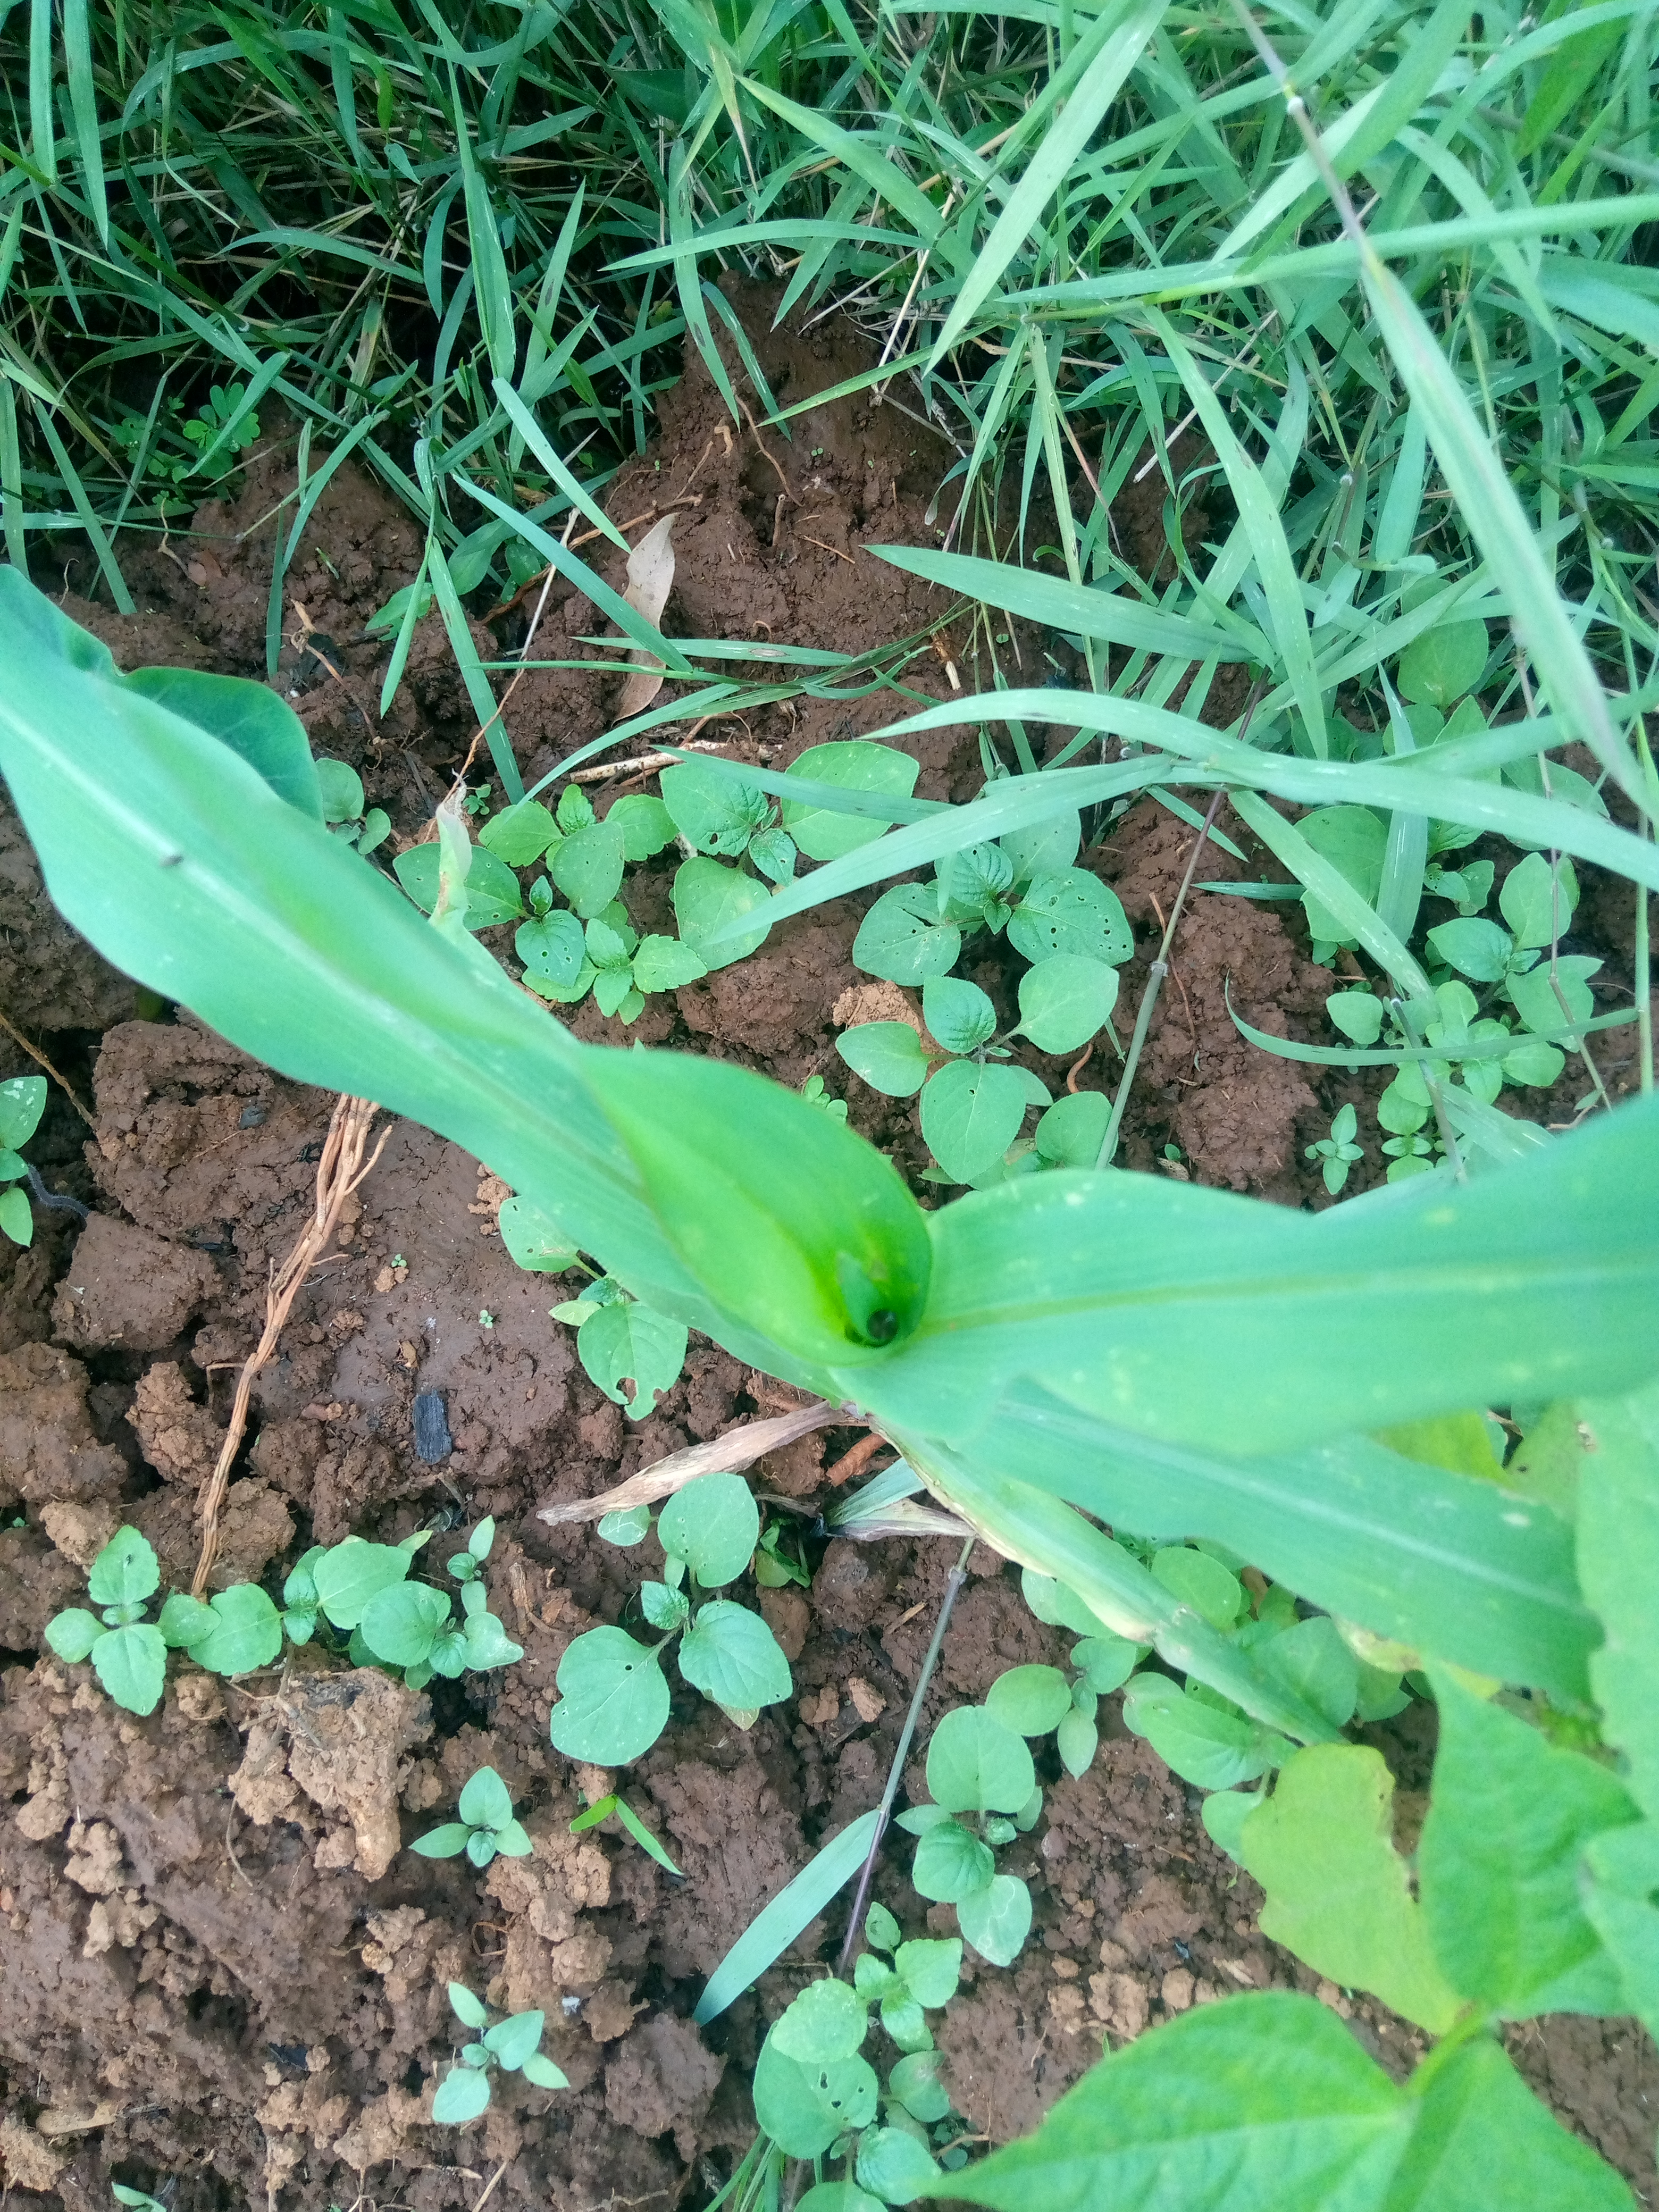
Label: spodoptera_frugiperda